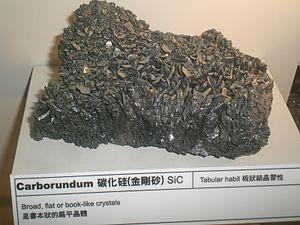
Les faux minéraux et fossiles sont des minéraux et fossiles non naturels, fabriqués par l'homme. Il peut s'agir soit d'un minéral ou fossile naturel transformé par l'homme pour en faire un autre, soit d'un minéral ou fossile entièrement artificiel. On parle aussi de faux lorsque l'appellation n'est pas la bonne : synonymies, fausse appellation. En résumé, il s'agit d'une imitation non délictuelle quand l'objet en porte la précision, ou de contrefaçon quand aucune précision n'est donnée.